Military Police Corps (Israel)

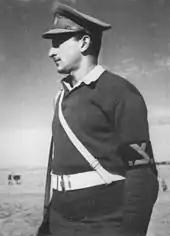
Military policeman in the 1948 Arab–Israeli War

In the 1948 Arab–Israeli War, the military police took both combat and supporting positions. In May 1948, the service was divided into regional fronts. The northern front, headed by future chief officer Yosef Pressman, consisted of 15 military policemen, most of them former "Notrim", and was based in the police compound in Afula. It moved to Nazareth when the city was conquered from Arab forces.